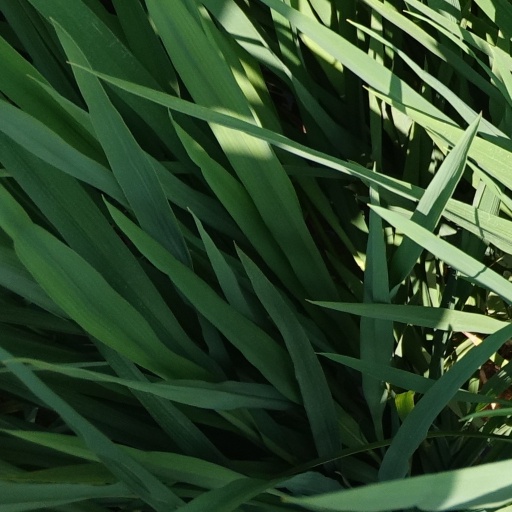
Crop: rice